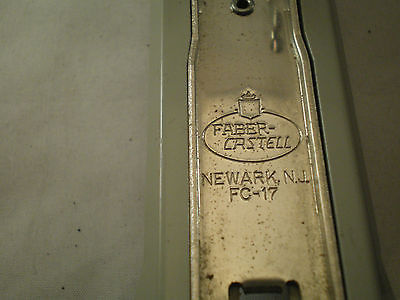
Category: stapler